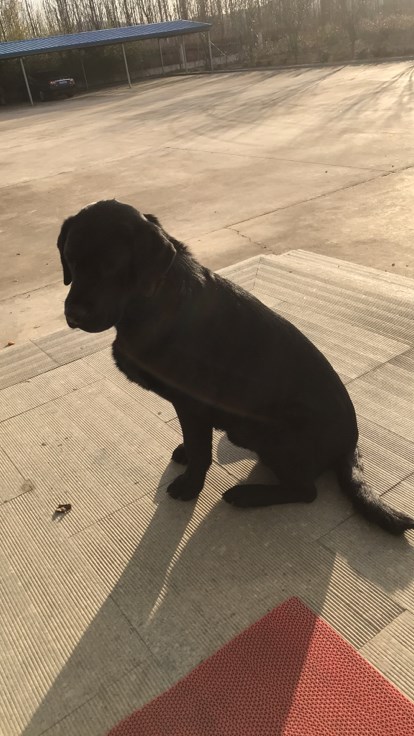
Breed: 3580-n000122-Labrador_retriever